Stenanthera conostephioides

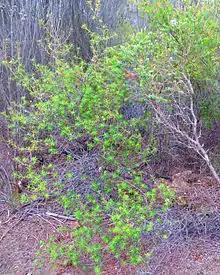
Habit in Beyeria Conservation Park, Kangaroo Island, South Australia

Stenanthera conostephioides, commonly known as flame heath, is a species of small shrub that is endemic to south-eastern continental Australia. It has linear to lance-shaped leaves, red, tubular flowers and green, oval fruit turning dark red.